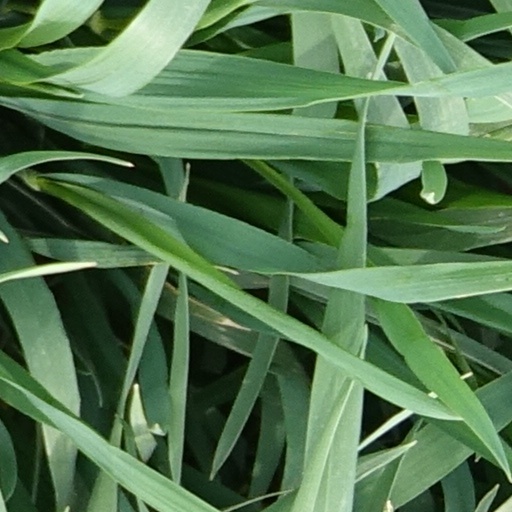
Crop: wheat